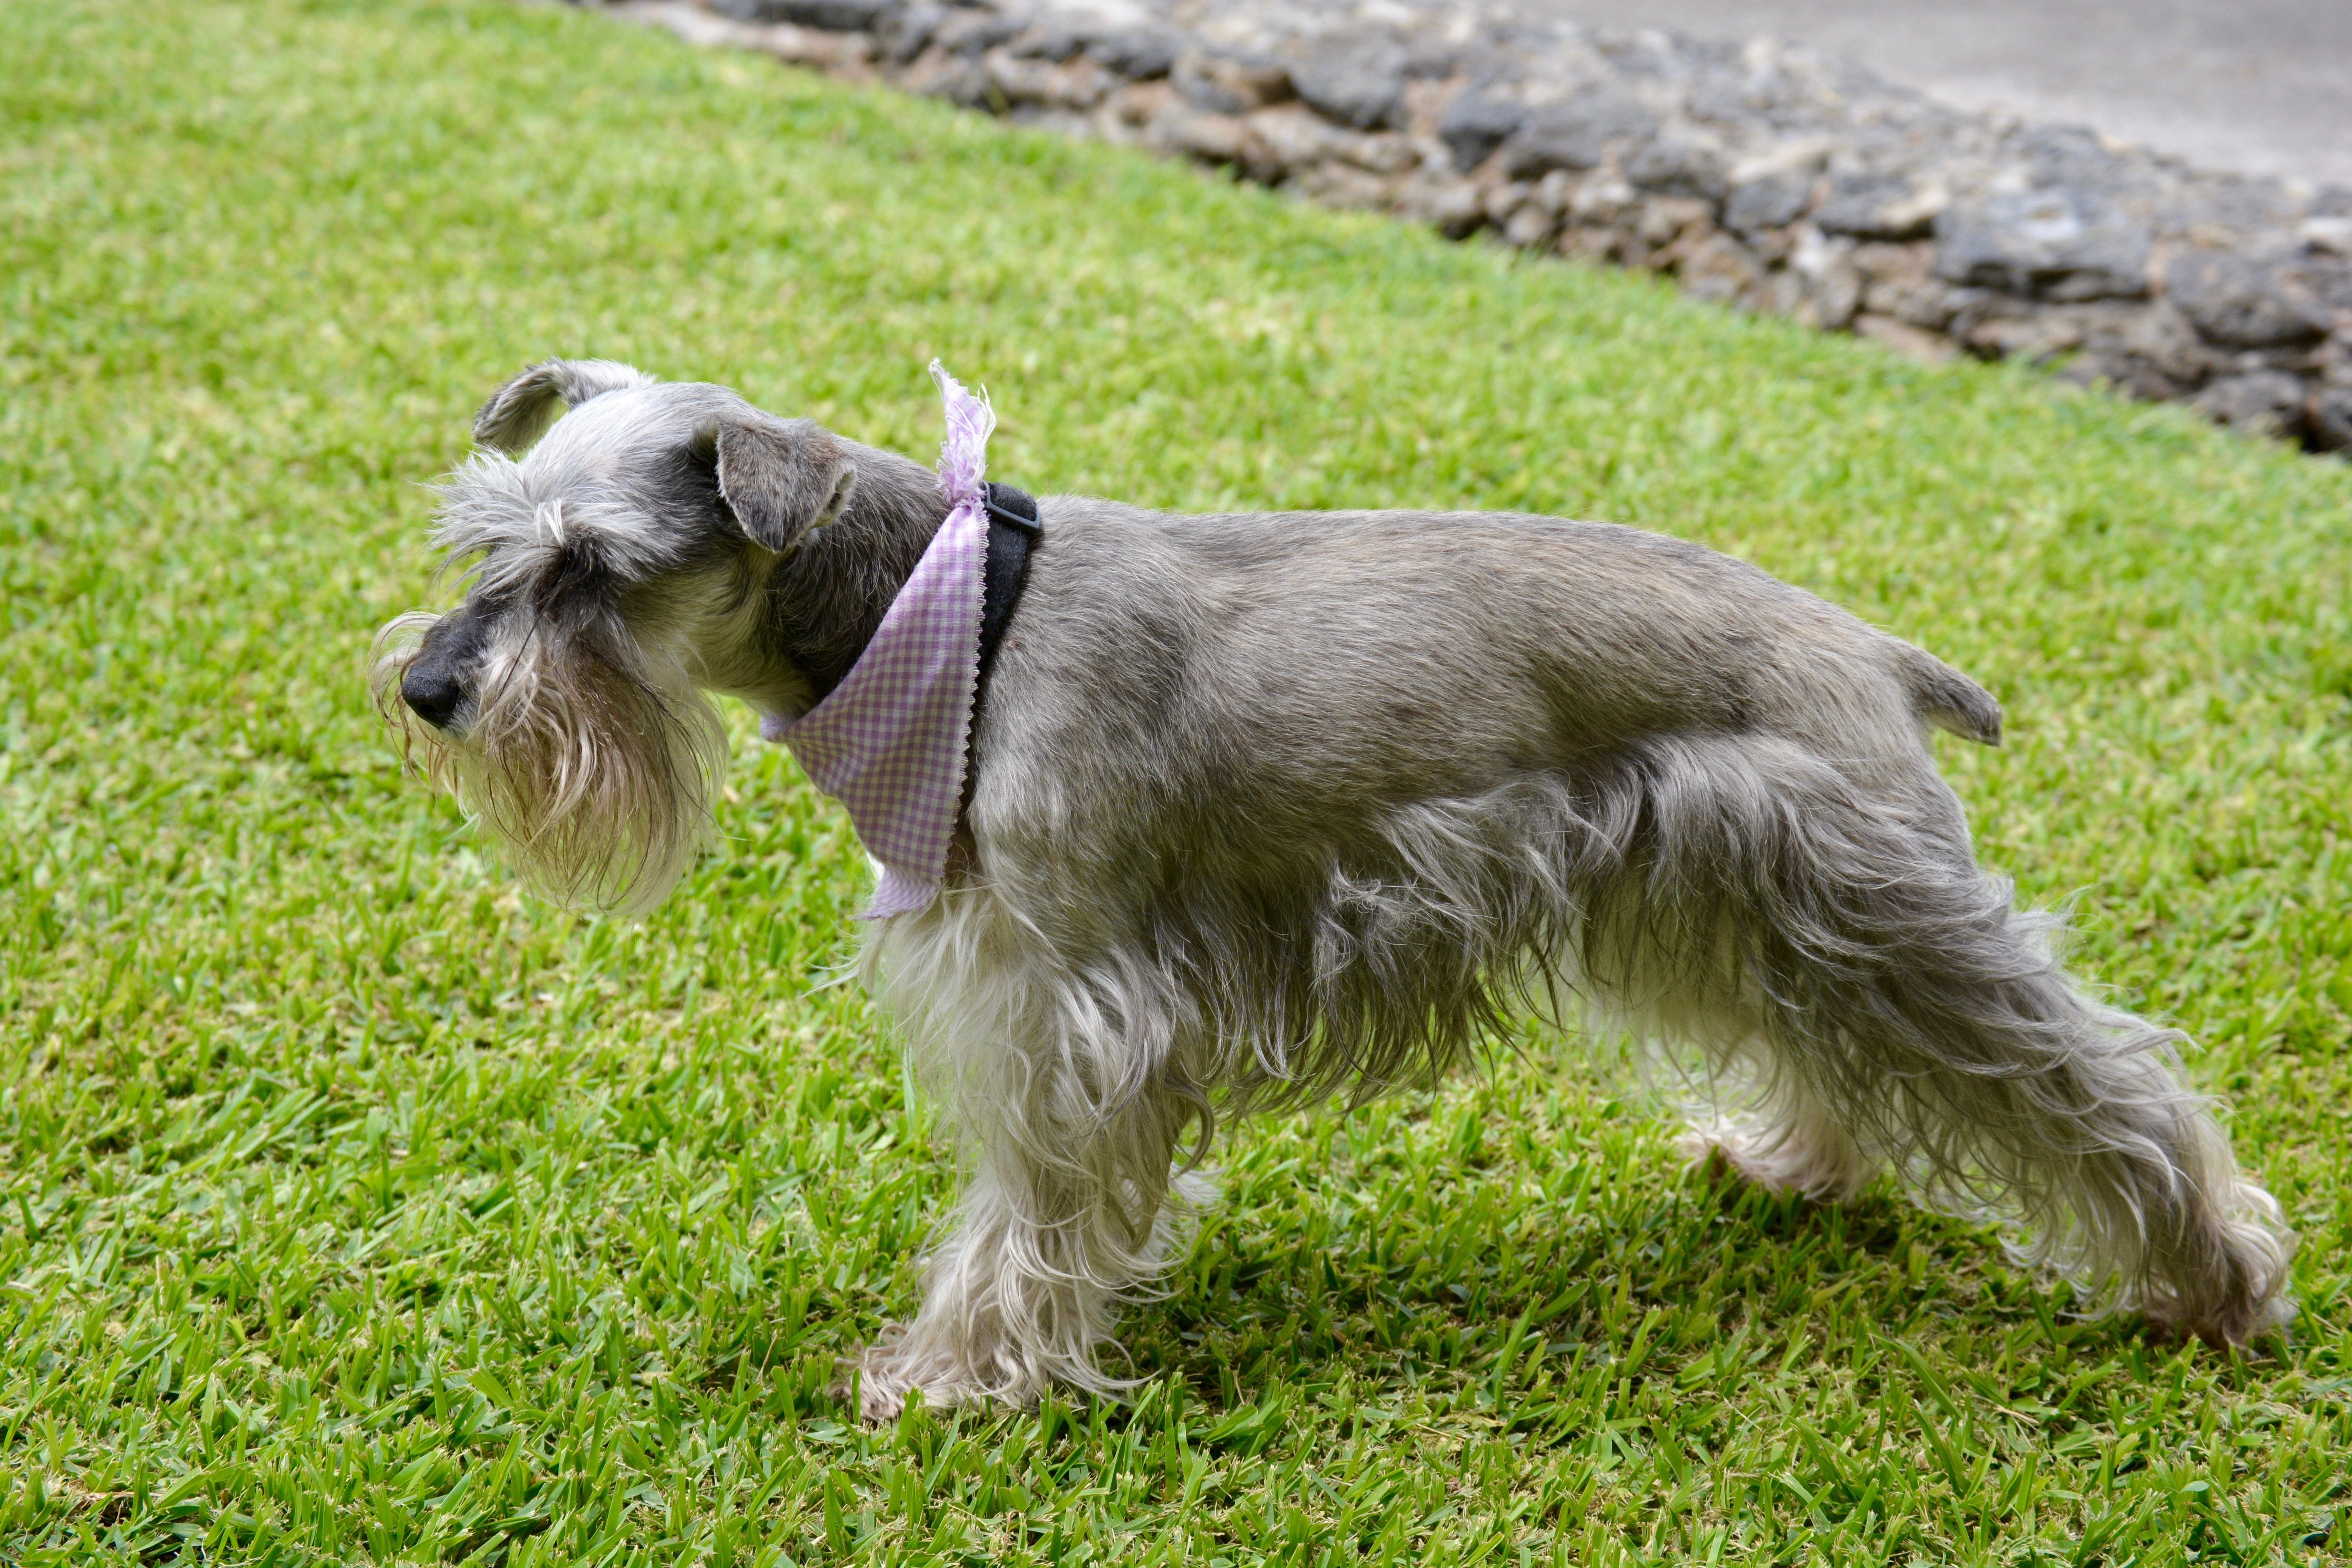
puppy, dog, animal, pet, mammal, friend, vertebrate, schnauzer, miniature schnauzer, dog breed, terrier, irish soft coated wheaten terrier, lakeland terrier, dog like mammal, carnivoran, schnoodle, dandie dinmont terrier, glen of imaal terrier, catalan sheepdog, irish wolfhound, petit basset griffon vend en, spinone italiano, standard schnauzer, cesky terrier